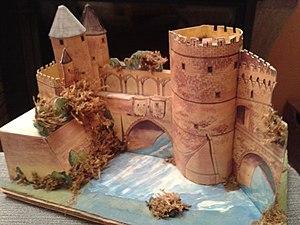
Maquette de la porte des Allemands
La maquette en carton utilise le papier et le carton, matériaux faciles à mettre en œuvre, pour réaliser des objets divers comme les maquettes.